Pteroidichthys amboinensis

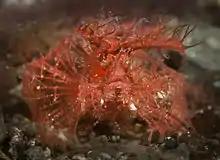
Ambon scorpionfish near Alor Island, Indonesia

"Pteroidichthys amboinensis" is found in the Red Sea, through the Indian Oceamnand into the western Pacific Ocean as far east as Fiji, north to southern Japan and south to Australia. This is a demersal fish which is found at depths between , over soft substrates and among algae.